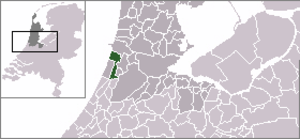
Bloemendaal est un village et une commune néerlandaise, en province de Hollande-Septentrionale.